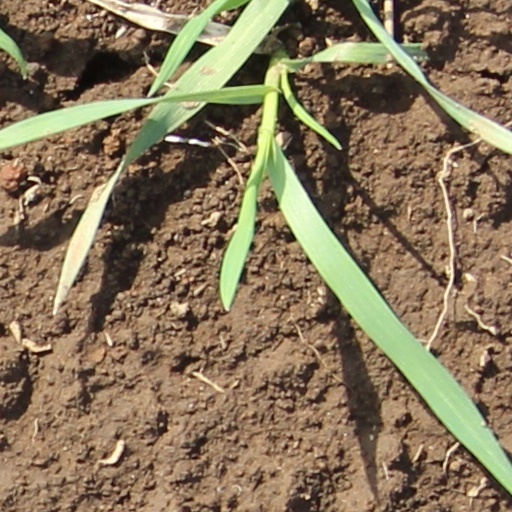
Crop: wheat